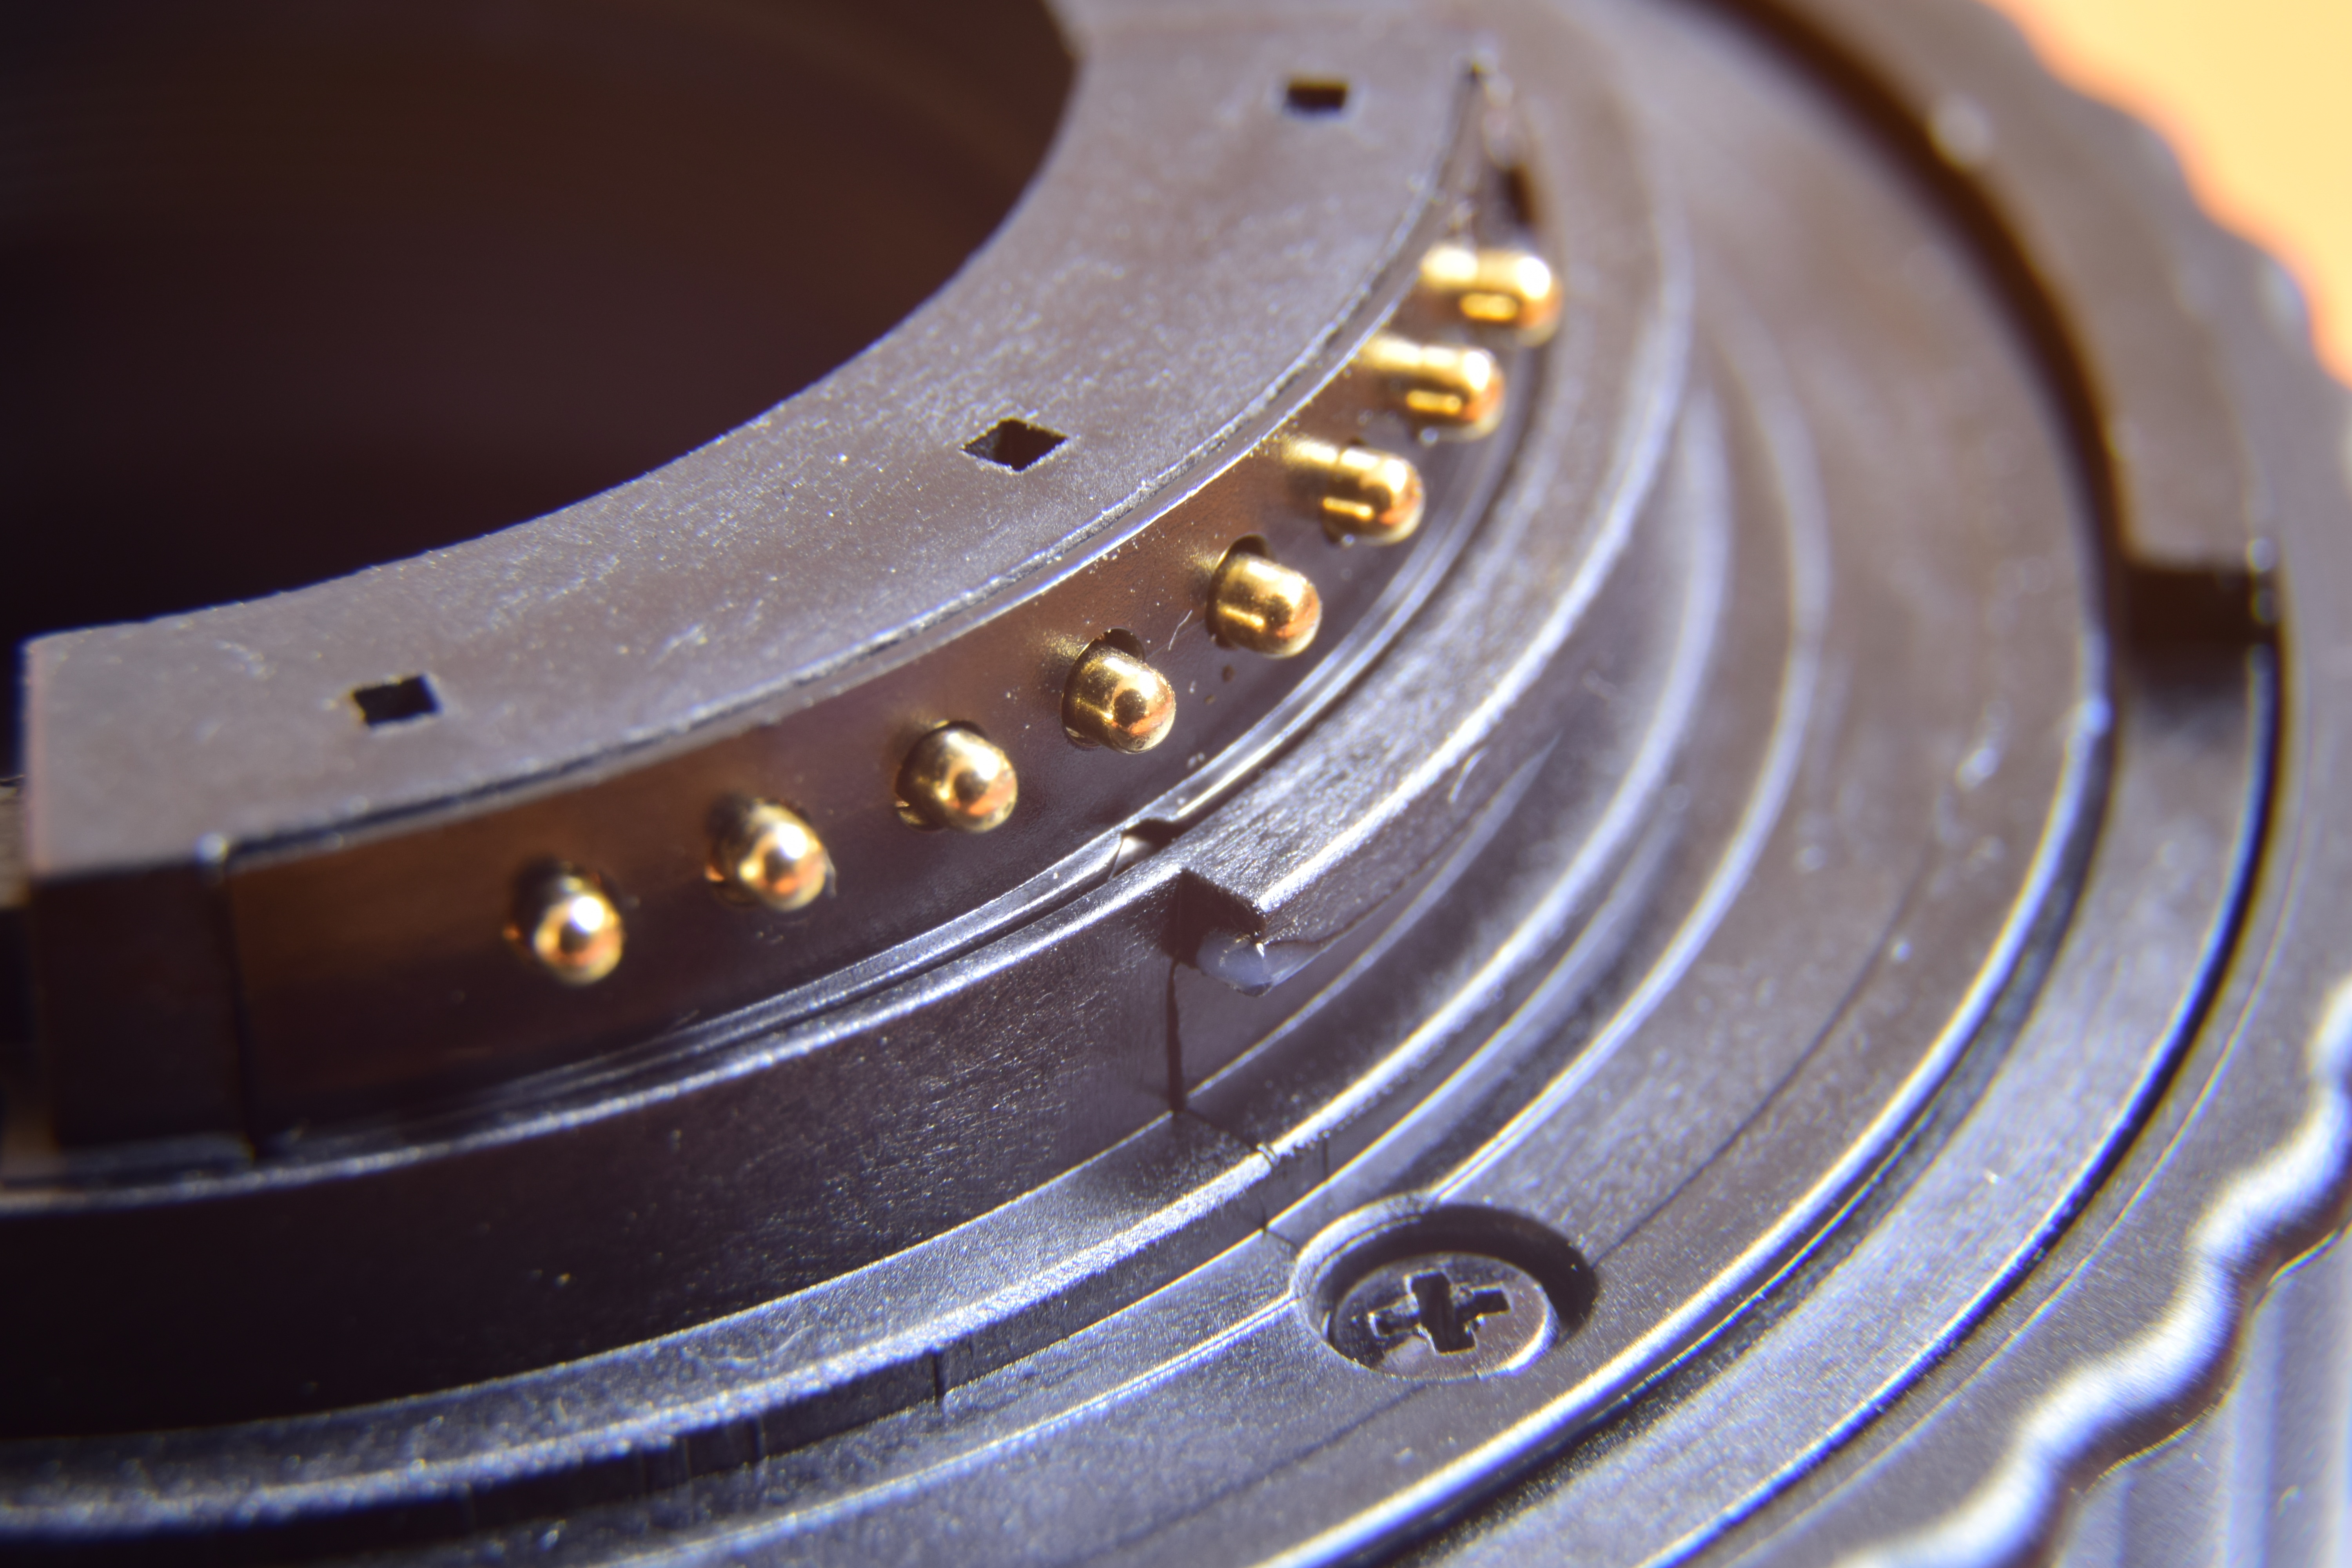
watch, photography, wheel, lens, nikon, circle, close up, eye, macro photography